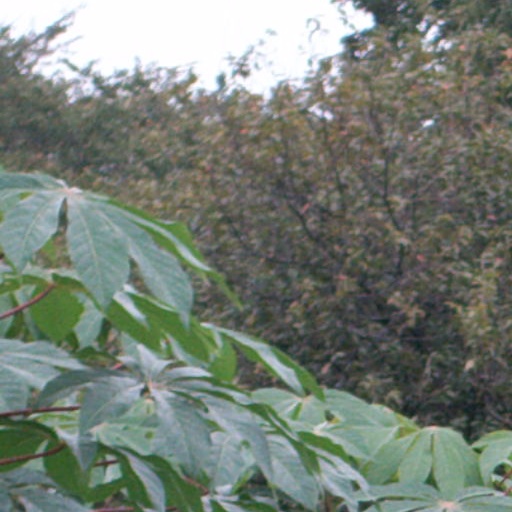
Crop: cassava